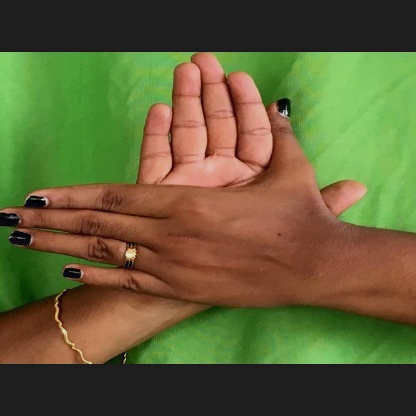
Mudra: Chakra